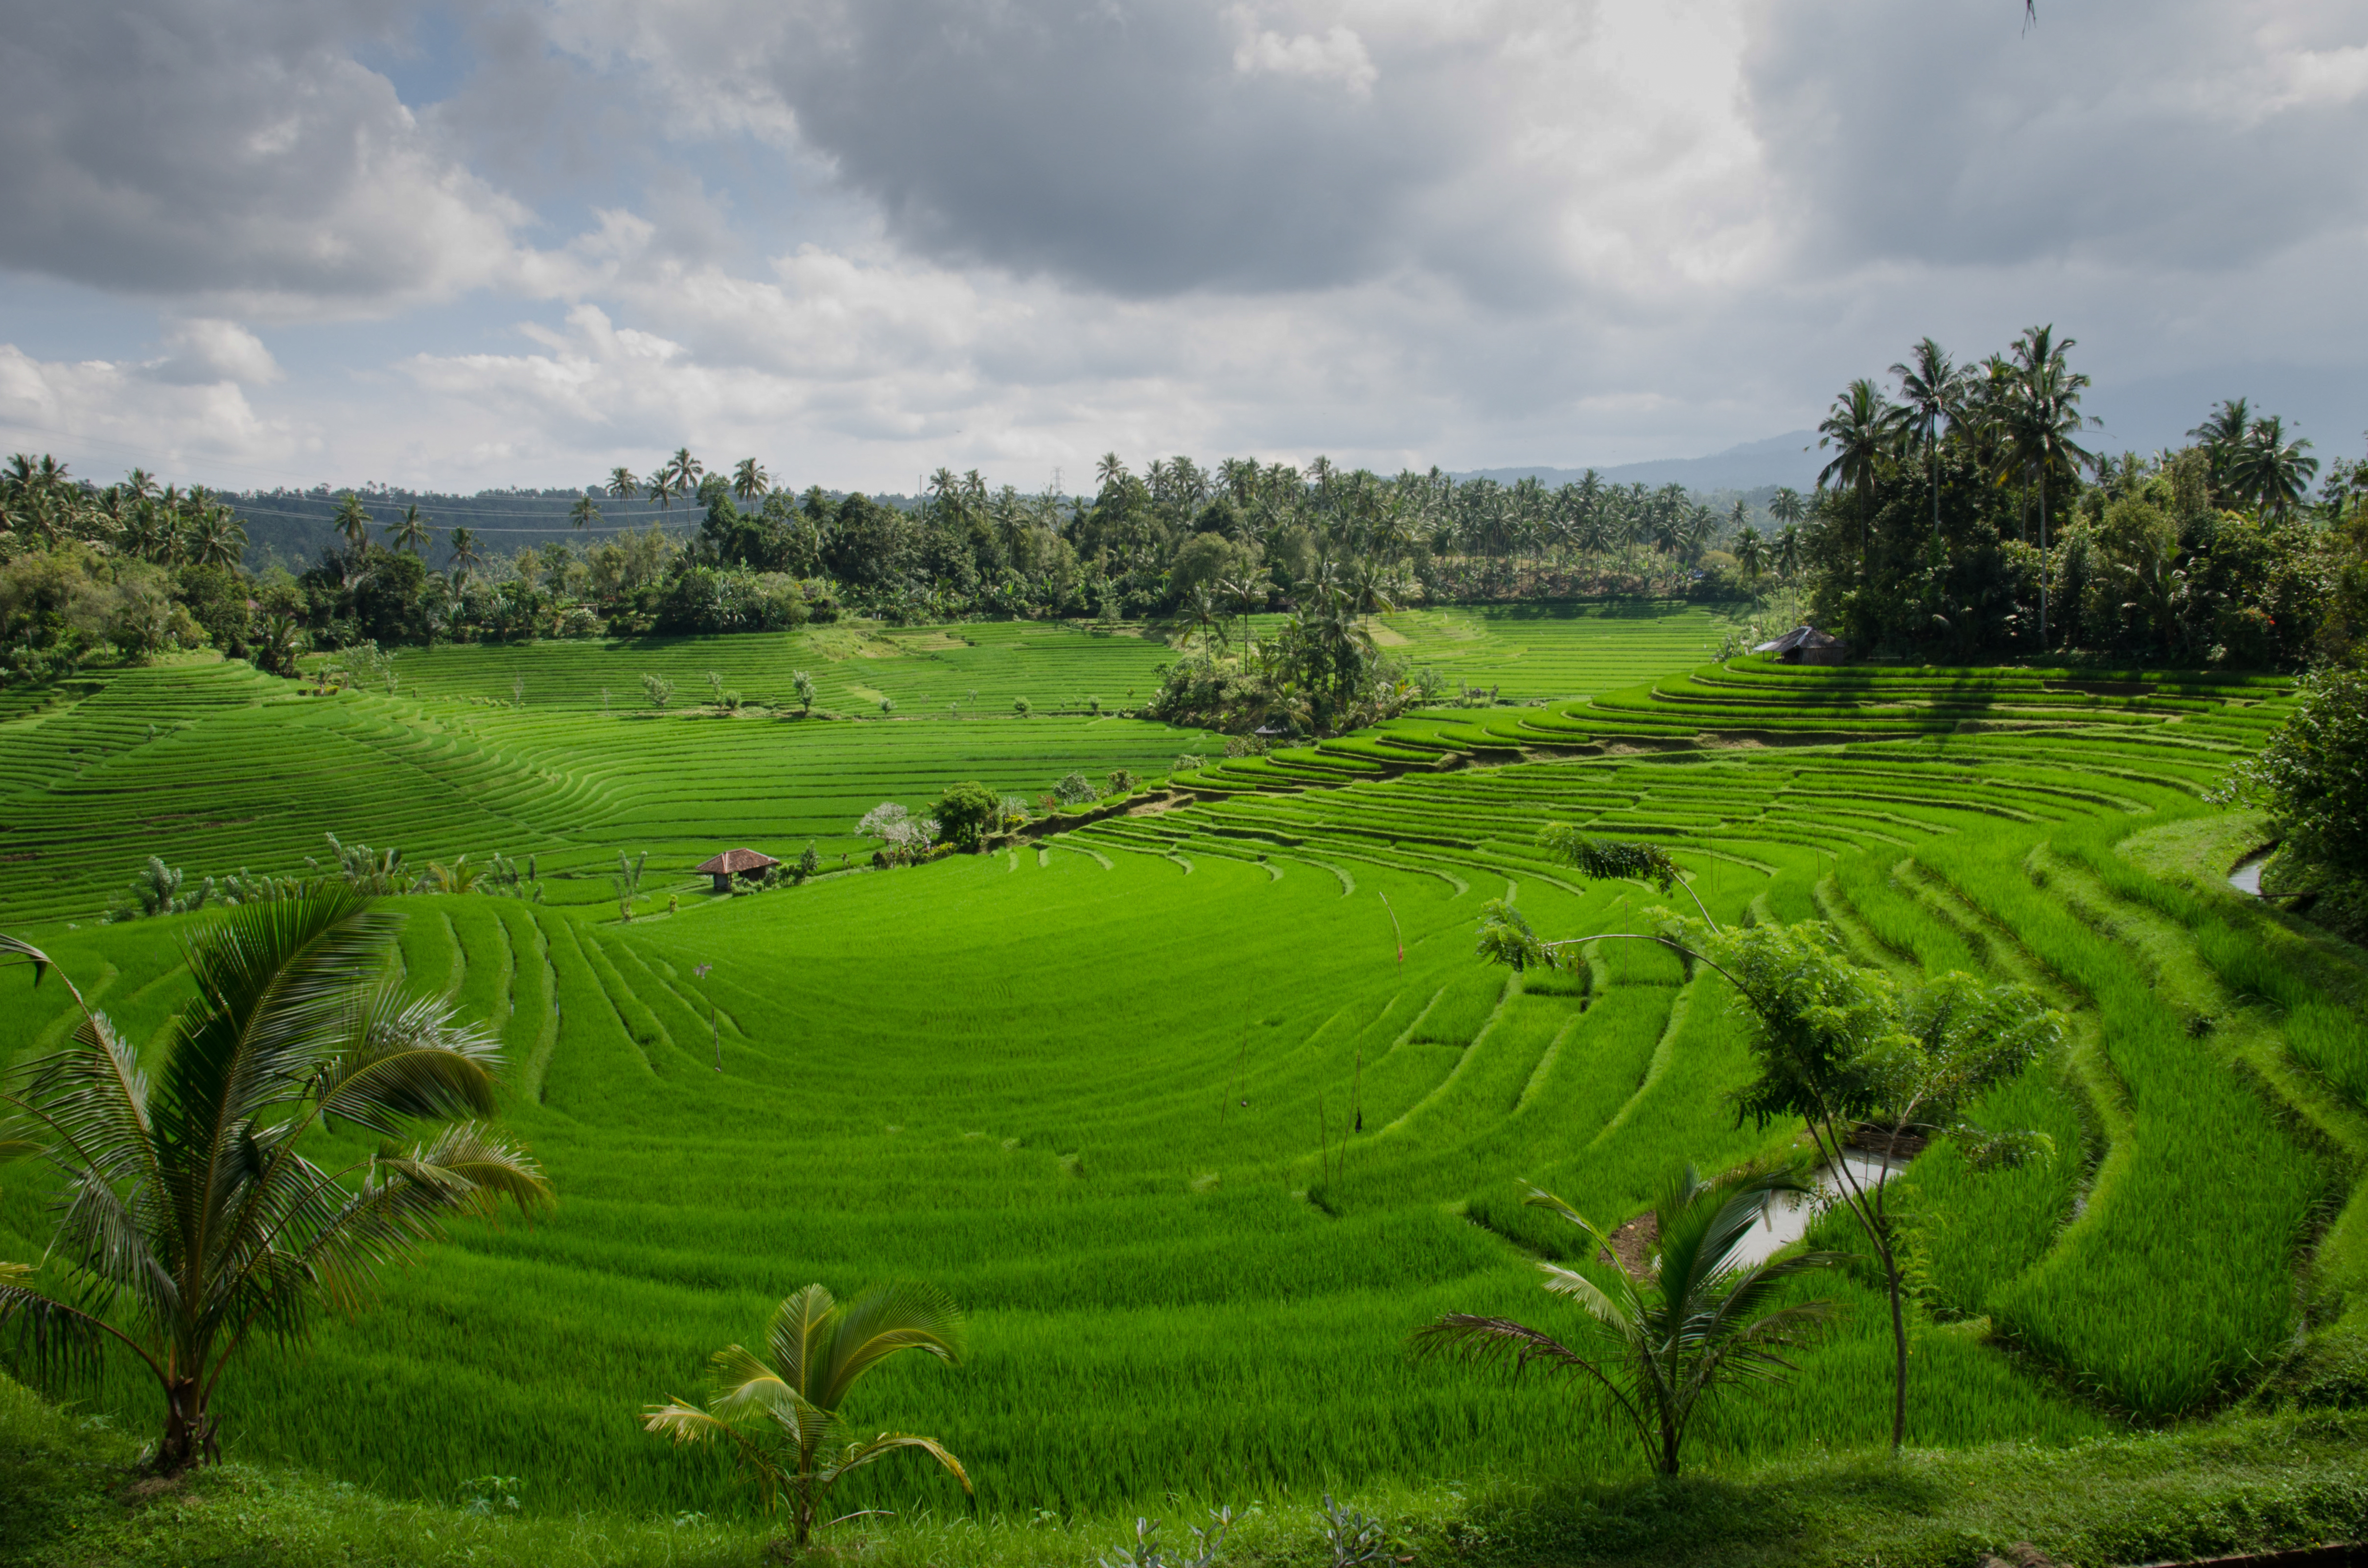
landscape, grass, field, farm, lawn, meadow, cloudy, hill, valley, green, pasture, soil, asia, agriculture, highland, rice, plain, clouds, terrace, grassland, plantation, plateau, indonesia, bali, rural area, paddy field, geographical feature